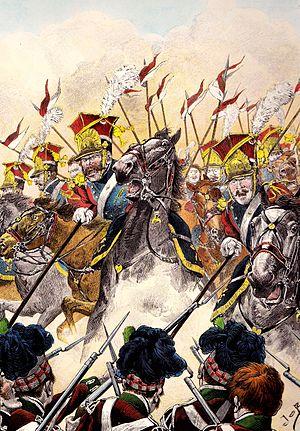
Charge des lanciers rouges de la Garde impériale contre l'infanterie écossaise à Waterloo (18 juin 1815). Ce régiment de lanciers, auquel était incorporé l'escadron des lanciers polonais, faisait partie de la division de cavalerie légère de la Garde lors de la campagne de Belgique. Commandés par le général de Colbert-Chabanais, les «
La bataille de Waterloo /watɛʁlo/ s'est déroulée le 18 juin 1815, en Belgique, à vingt kilomètres au sud de Bruxelles, dans l'actuelle province du Brabant wallon. Cette bataille a opposé l'armée française dite Armée du Nord, dirigée par l'empereur Napoléon Iᵉʳ, à l'armée des Alliés, dirigée par le duc de Wellington et composée de Britanniques, d'Allemands et de Néerlandais, rejointe par l'armée prussienne commandée par le maréchal Blücher. Elle s'est achevée par la défaite décisive de l'armée française.
La cavalerie de la Garde impériale correspond à l'ensemble des unités militaires de cavalerie appartenant à la Garde impériale de Napoléon Iᵉʳ. Unité combattante d'élite, elle devient la réserve ultime de l'armée. Elle est utilisée, en dernier ressort, pour donner le coup de grâce ou débloquer une situation périlleuse.
Le 2ᵉ régiment de chevau-légers lanciers de la Garde impériale est un régiment de cavalerie légère de la Garde impériale créé le 13 septembre 1810 par décret de Napoléon Iᵉʳ. Communément appelés les lanciers rouges ou les écrevisses du fait de leur uniforme à dominante rouge écarlate, ils forment quatre escadrons de Moyenne Garde issus du régiment de hussards de la Garde royale hollandaise. De 1810 à 1815, son commandant est le général Pierre-David de Colbert-Chabanais.